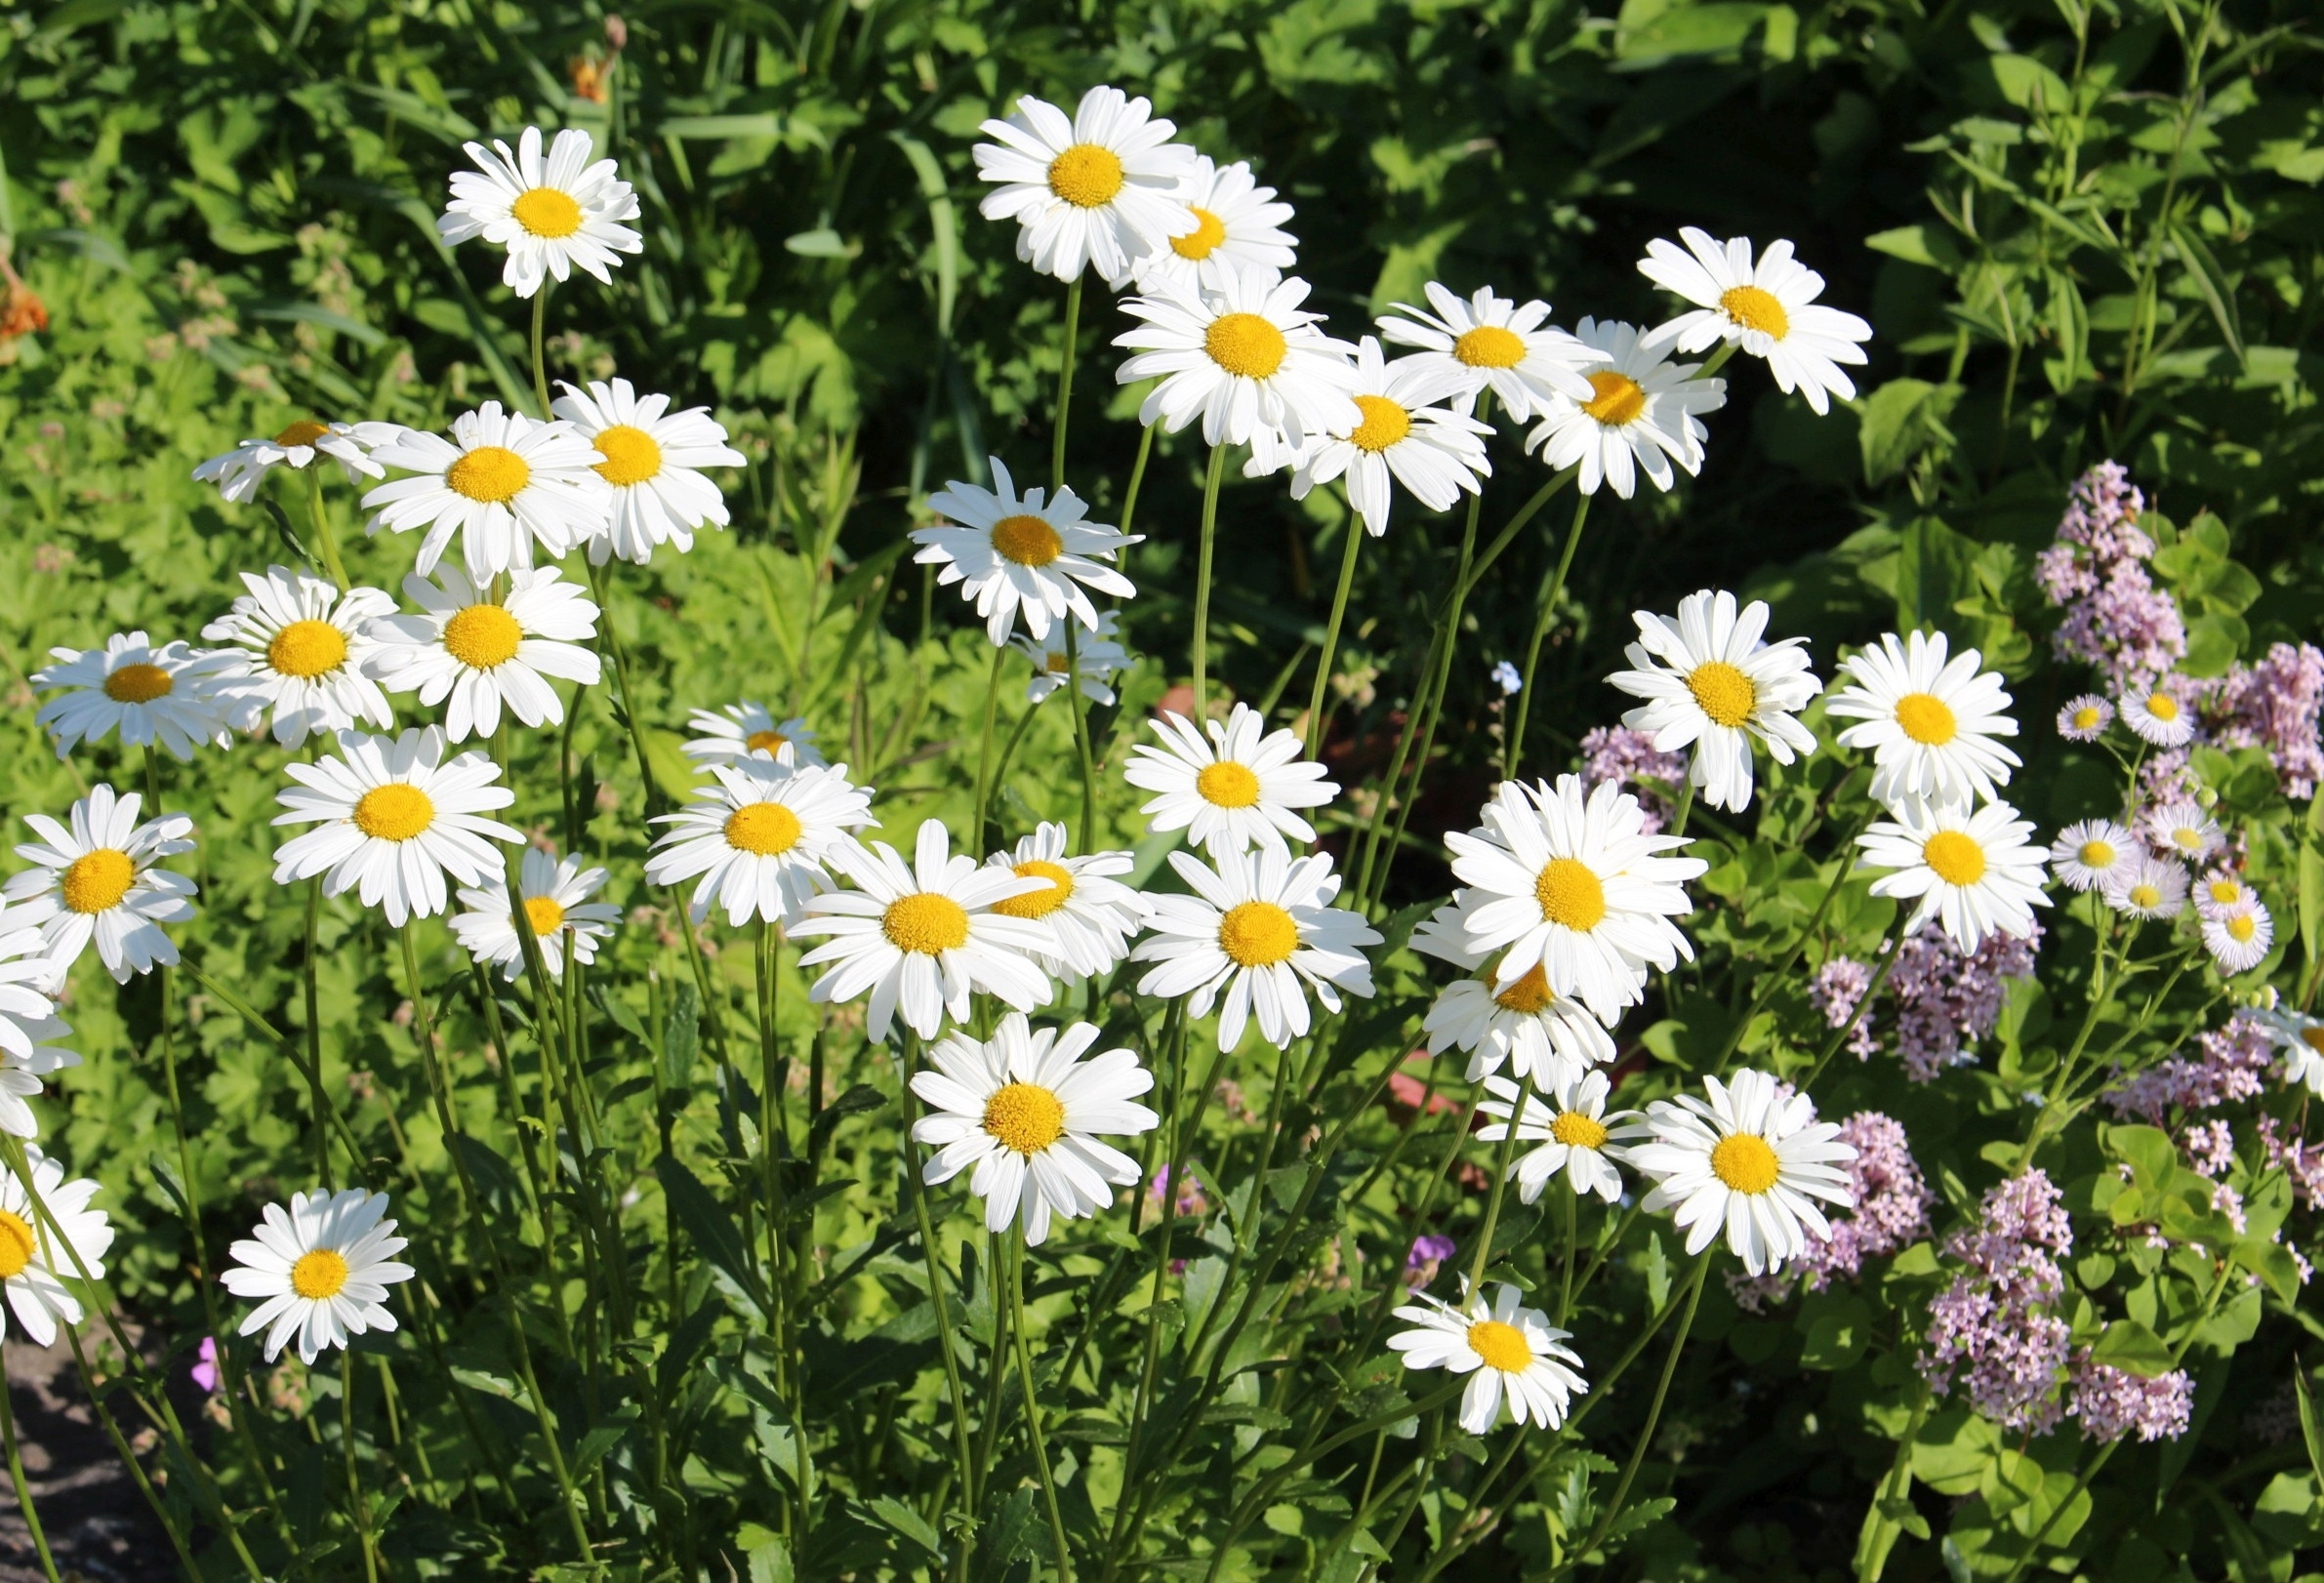
nature, grass, plant, field, lawn, meadow, flower, daisy, spring, herb, botany, garden, closeup, flora, wildflower, flowers, aster, chamomile, white flowers, flowering plant, daisy family, oxeye daisy, annual plant, land plant, chamaemelum nobile, marguerite daisy, tanacetum parthenium